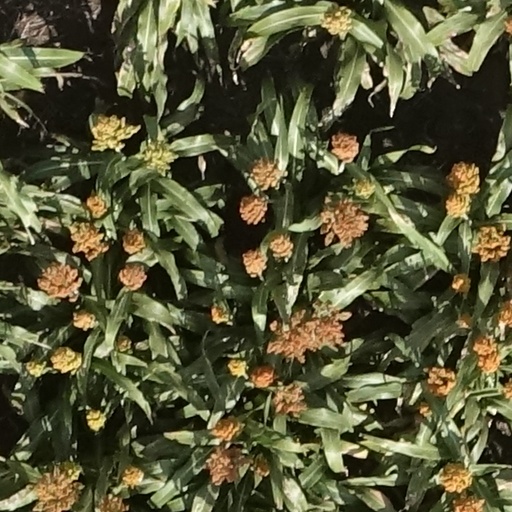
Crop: sorghum